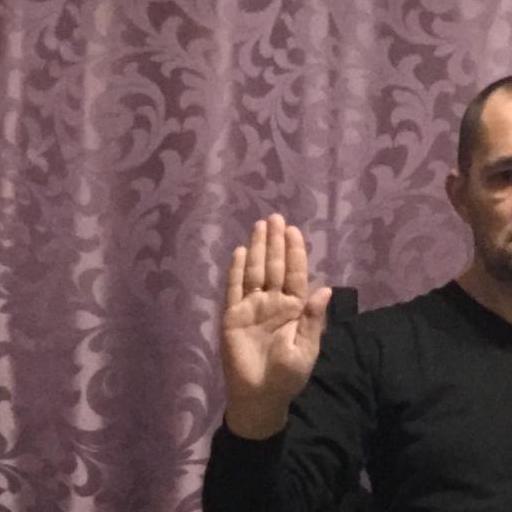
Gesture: stop